Harry Webb (politician)

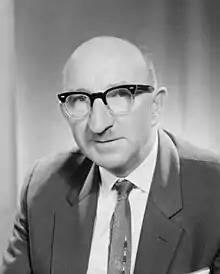
Webb in 1962

Webb joined the ALP at a young age and was president of the Young Labor League for several years in the late 1930s. He stood for ALP preselection in East Perth prior to the 1939 Western Australian state election. He was elected president of the party's metropolitan district council in 1947, replacing Herb Graham, and the following year was elected state president. He was also a delegate to the party's federal executive.